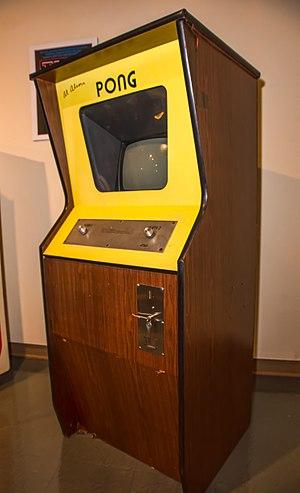
La genèse du jeu vidéo est la première période de l'histoire du jeu vidéo marquée de nombreuses inventions technologiques, qui puise ses sources depuis la création des premiers jeux mécaniques et électroniques dans les années 1940 et s'étend jusqu'à l'explosion des jeux vidéo, et sa démocratisation enclenchée en 1972 avec Pong et la commercialisation de la première console de jeux vidéo de l'histoire destinée au marché des jeux à domicile, l'Odyssey.